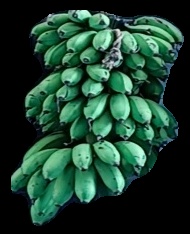
Variety: rasbale
Grade: grade2